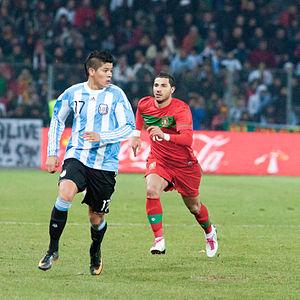
Marcos Rojo (gauche) et Ricardo Quaresma (droite).